Keith Pitt

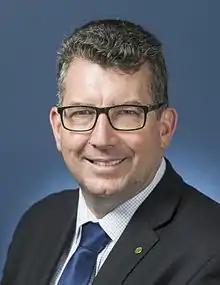

Keith John Pitt (born 31 August 1969) is an Australian diplomat and former politician. He is a member of the National Party and represented the Division of Hinkler in Queensland between the 2013 federal election and January 2025. He was a member of cabinet in the Morrison government as Minister for Resources and Water and also served as an assistant minister in the Turnbull government. He was an electrical engineer and businessman before entering politics. On 16 February 2025 Pitt was appointed Australian Ambassador to the Holy See. He presented his credential letters to Pope Leo XIV on 3 June 2025.